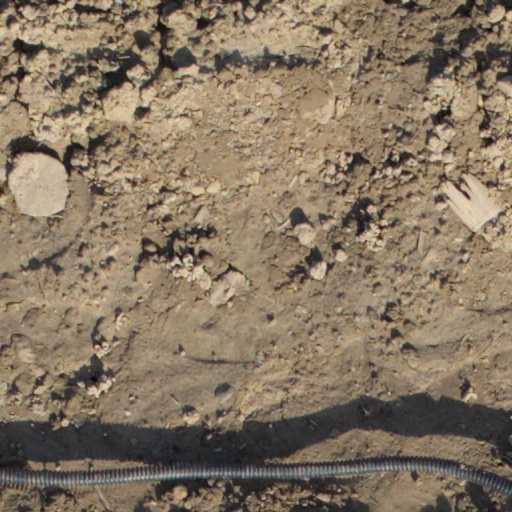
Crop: wheat